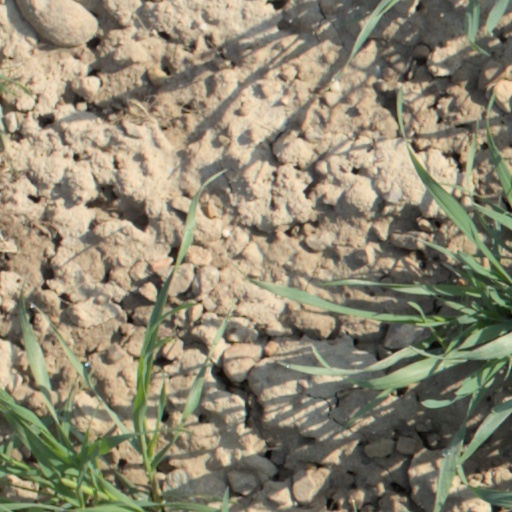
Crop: wheat